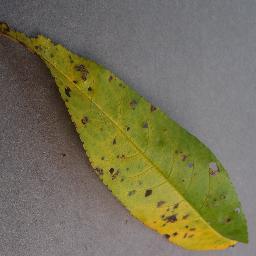
Label: Peach___Bacterial_spot